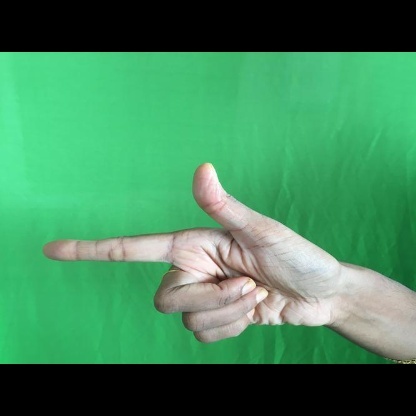
Mudra: Chandrakala